Answer in natural language. Considering the relative positions, where is brown wooden chair (highlighted by a blue box) with respect to Statue (highlighted by a red box)? Choose between the following options: below or above
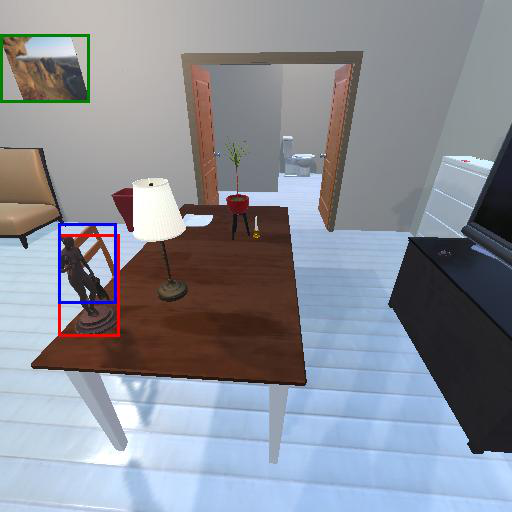
<answer>above</answer>